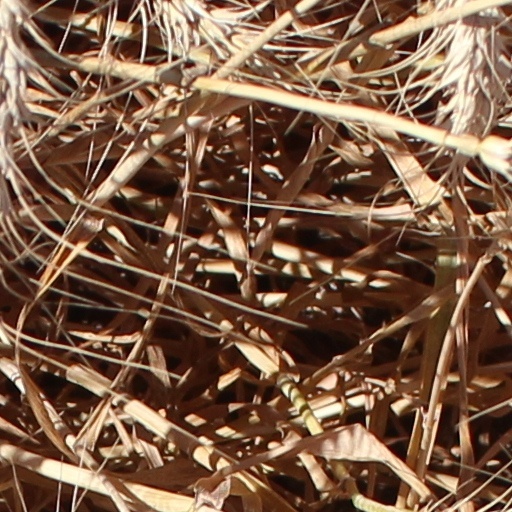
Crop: wheat